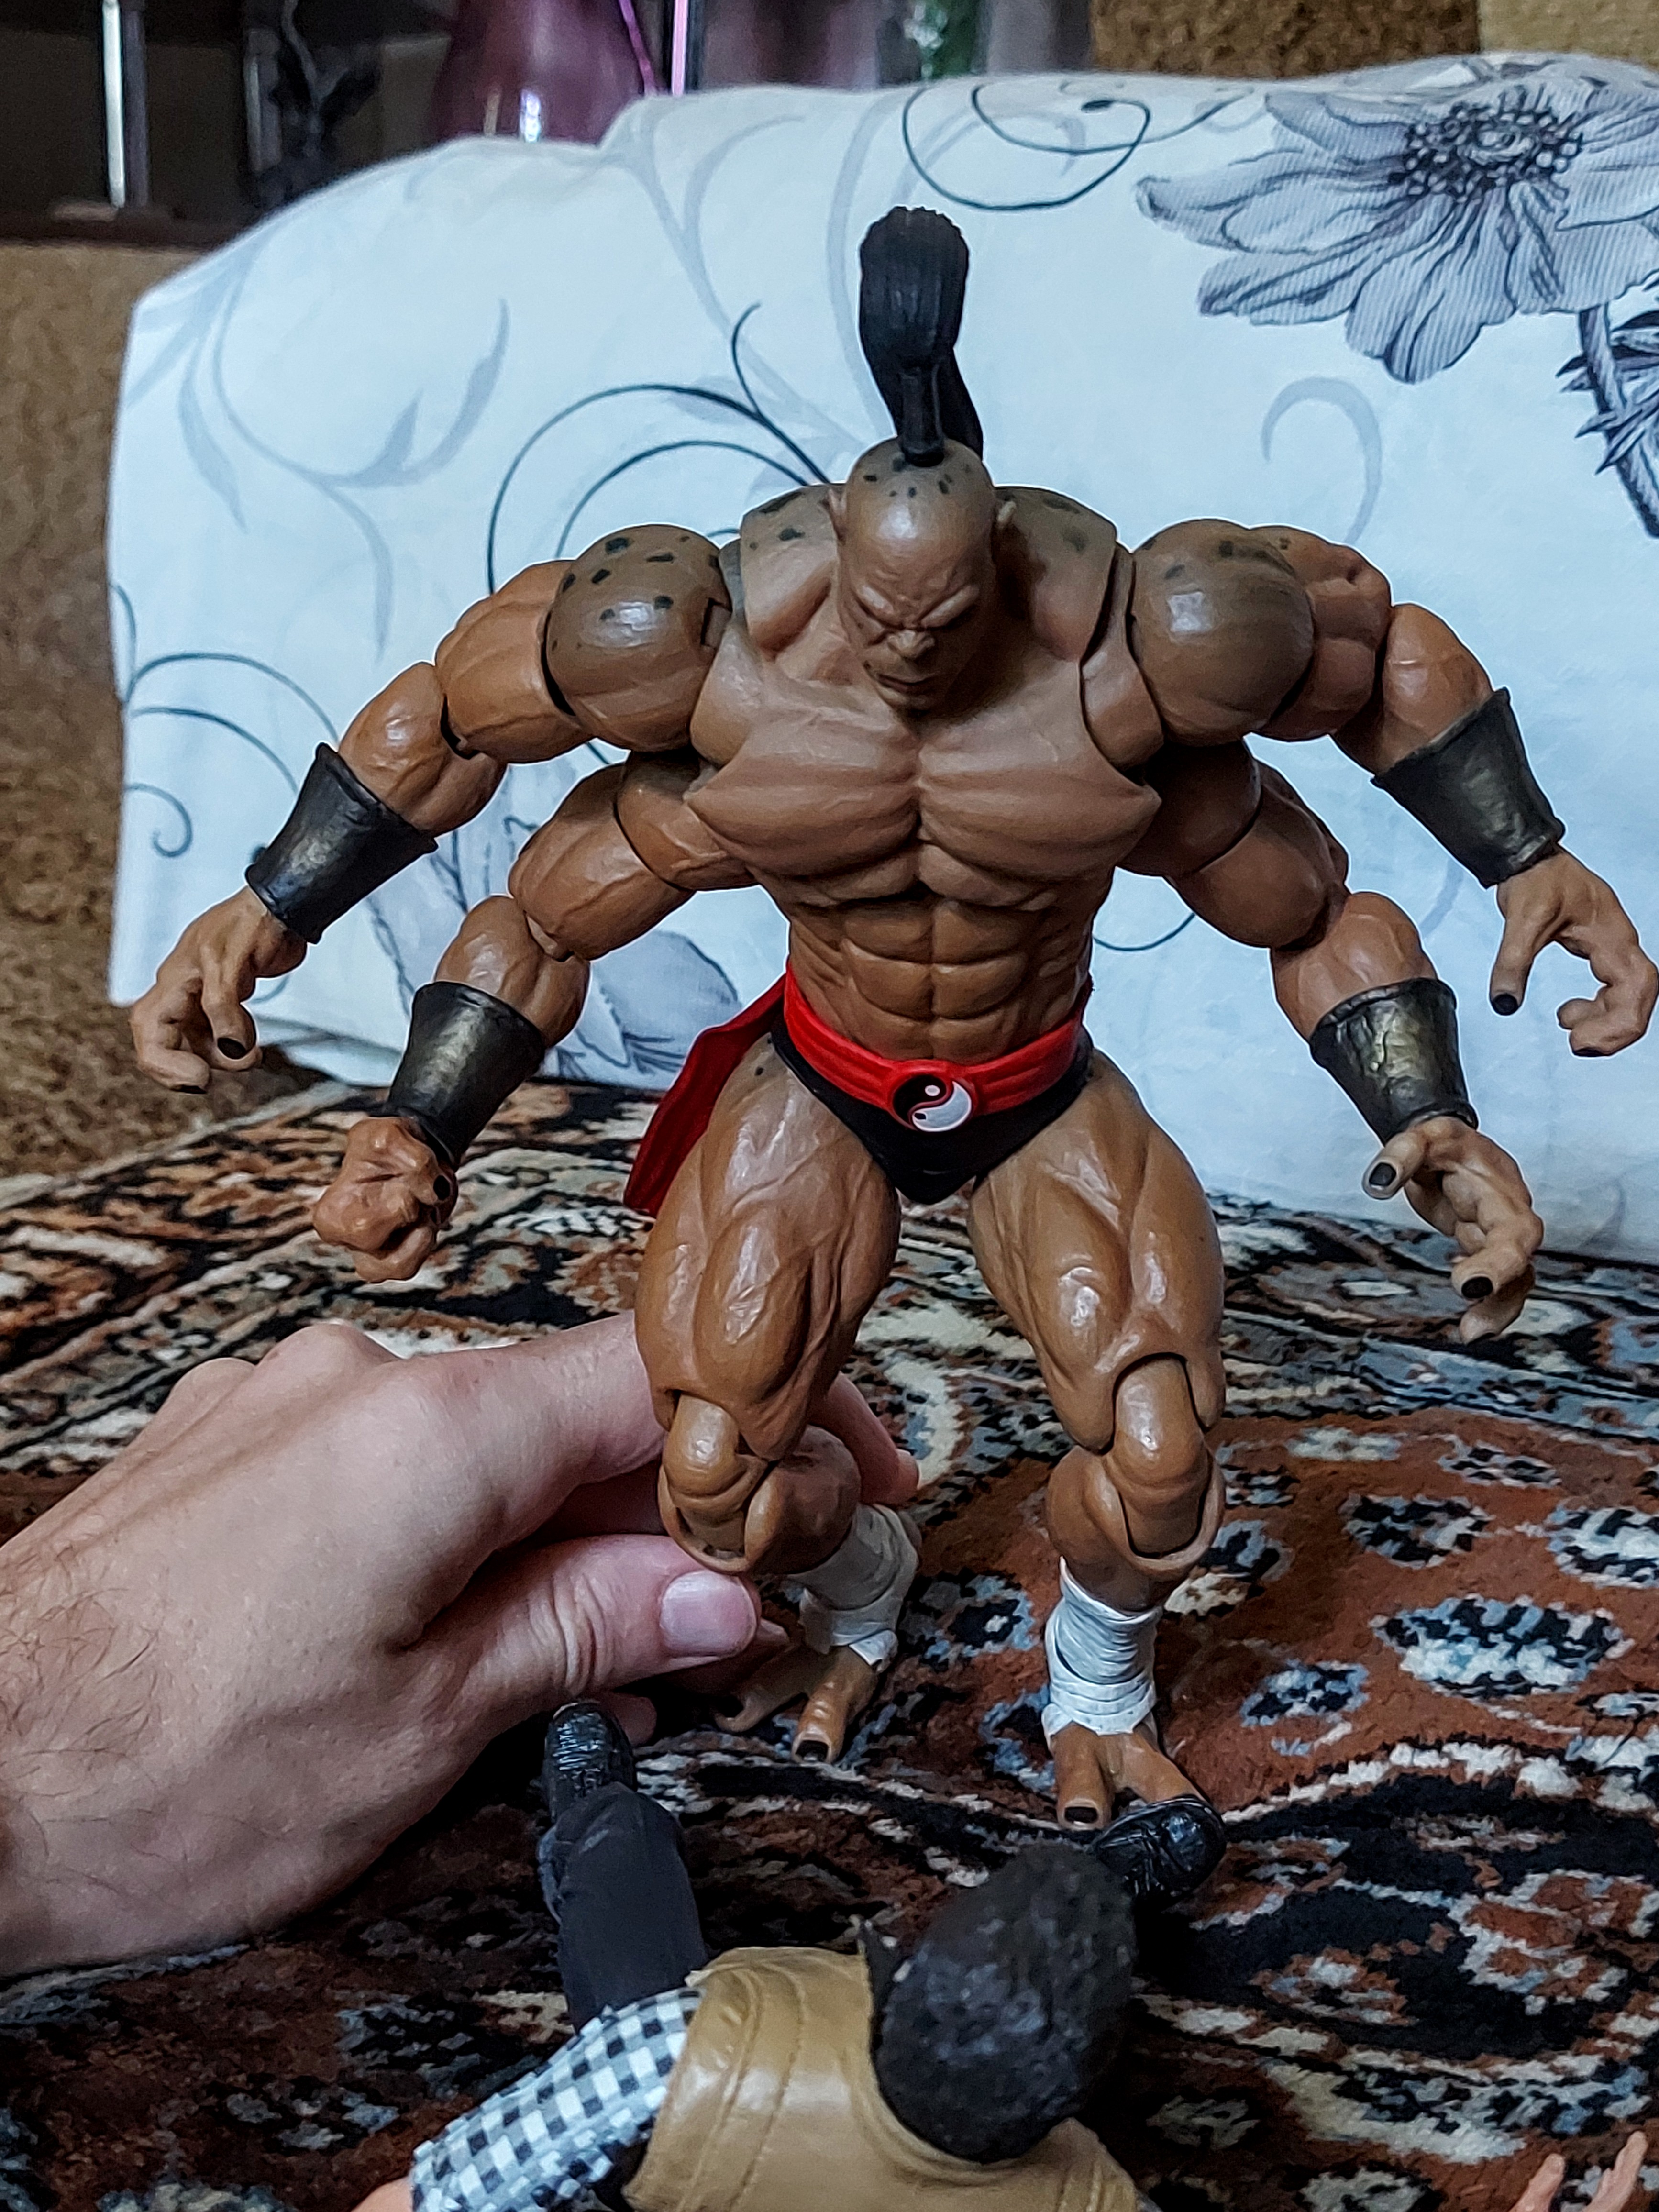
Shokan, storm, collectibles, warrior, fighter, action, figure, muscle, toy, human, cartoon, chest, art, fictional character, illustration, Barechested, action figure, event, collectable, fiction, flesh, carmine, metal, cg artwork, action film, figurine, mythology, hero, visual arts, armour, costume